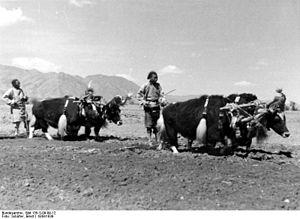
Dans l’ancien Tibet, selon la Mission permanente de la République populaire de Chine auprès de l'ONU, l’industrie était quasi inexistante, tout métal devait être importé. Au contraire la tibétologue Katia Buffetrille indique que les Tibétains exploitaient des mines.
L'agriculture au Tibet était autrefois dominée par l'agriculture de subsistance, c'est-à-dire une agriculture ayant pour but de pourvoir uniquement à la subsistance de la famille.